The Philip DeFranco Show

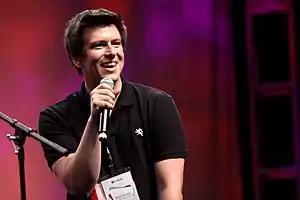
Philip DeFranco speaking at VidCon 2012

DeFranco created his "sxephil" channel on September 15, 2006. DeFranco would begin to upload vlogs, before uploading the first "PDS" on June 21, 2007. Despite this, the show's debut date is disputed, and has been cited as being in 2006.